Agriculture in Austria

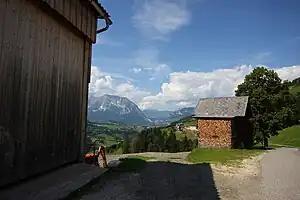
A farm in Austria

The share of agriculture in Austria in the Austrian economy declined steadily after World War II; however, agriculture continues to represent an important element of the economy because of its social and political significance. The Chamber of Agriculture remains on an equal level with the chambers of commerce and labor, although its members produce only a fraction of the GDP that industrial and commercial workers produce.